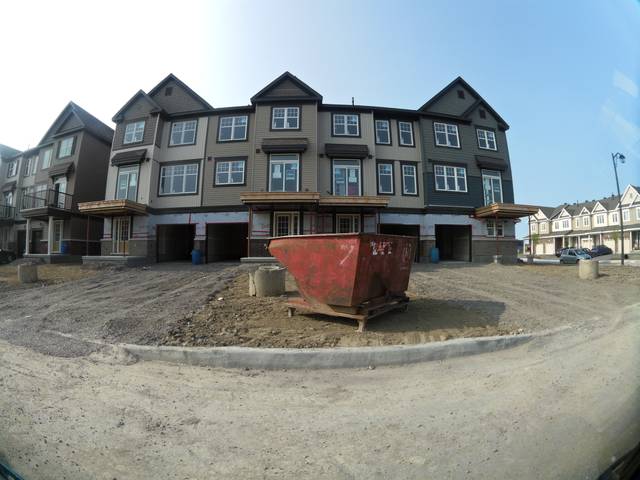
Region: Canada
Coordinates: 45.449, -75.485